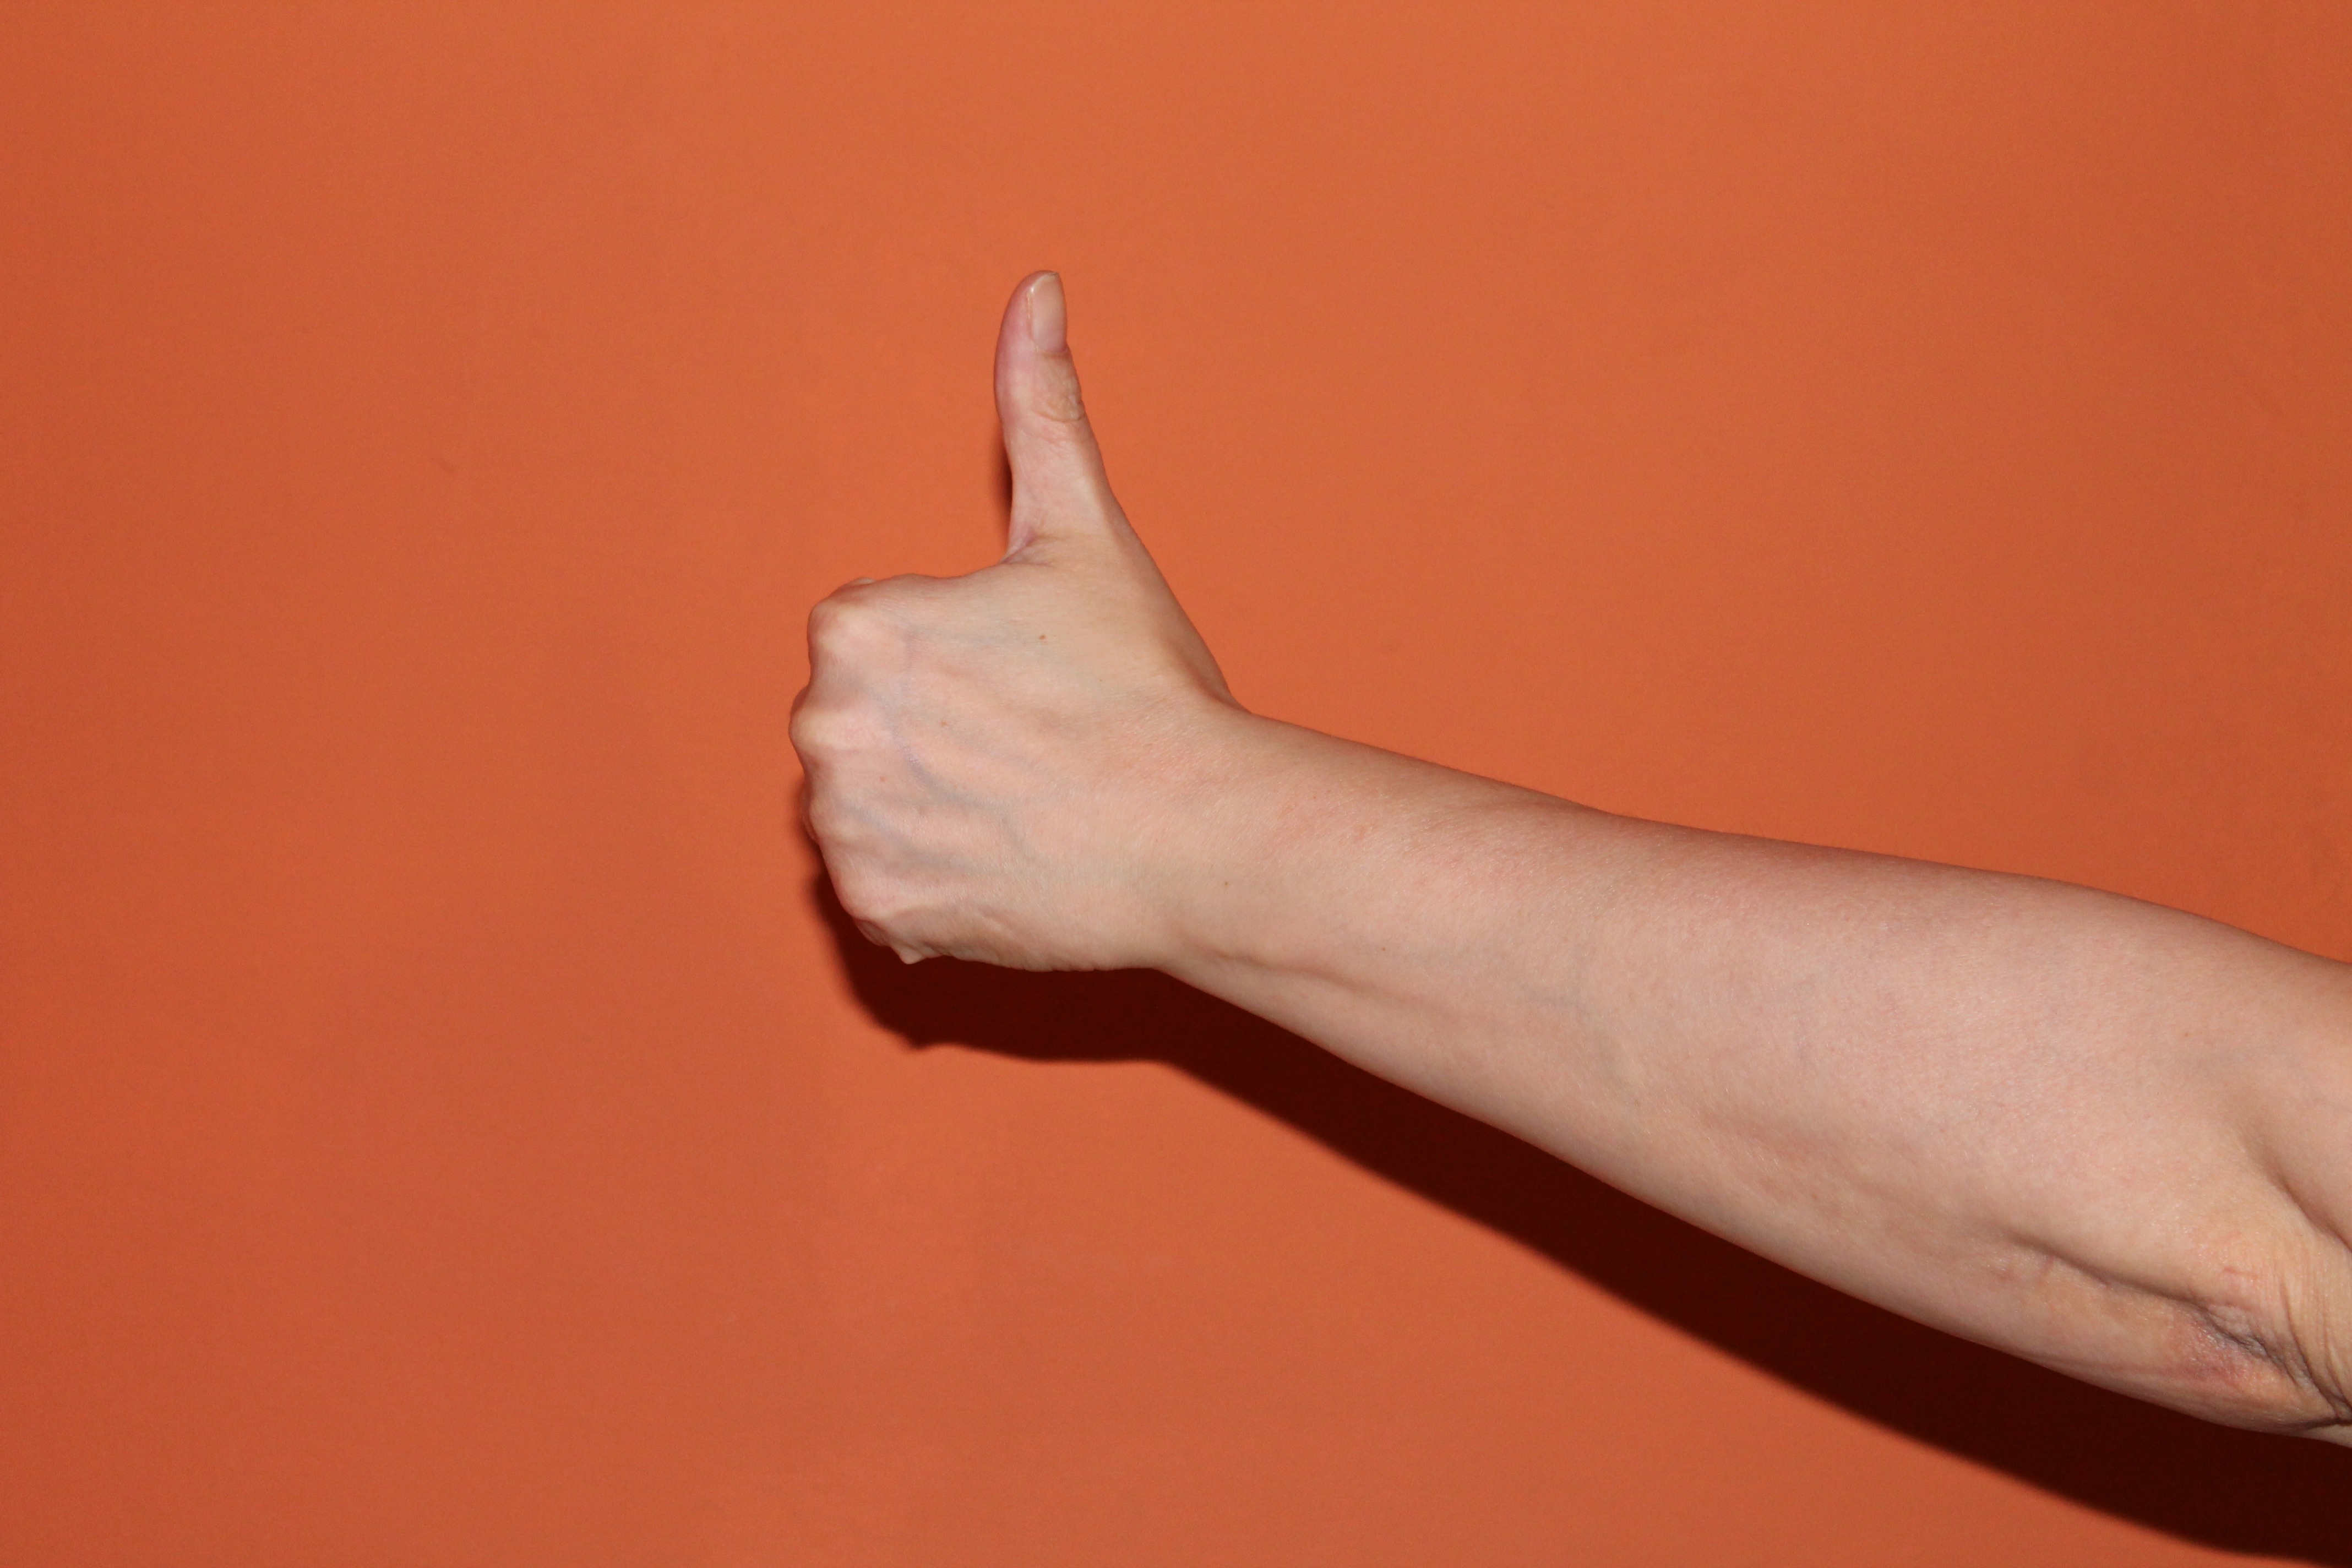
hand, leg, finger, arm, thumbs up, human body, great, organ, thumb, excellent, sense